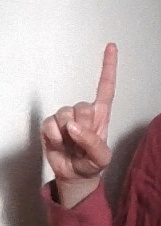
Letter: bb